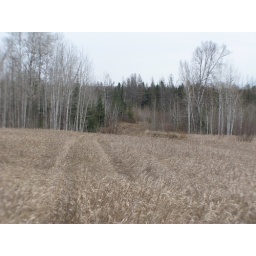
the road in the pasture